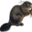
Label: beaver